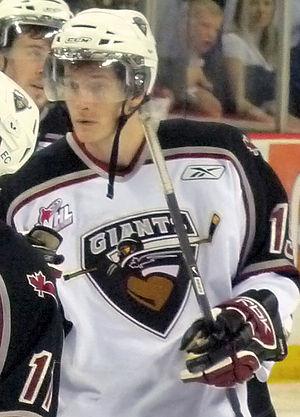
James Wright est un joueur professionnel canadien de hockey sur glace. Il évolue au poste de centre.